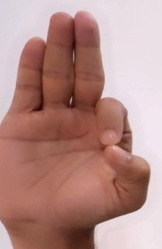
ASL sign: F